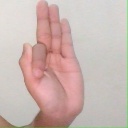
अक्षर: फ